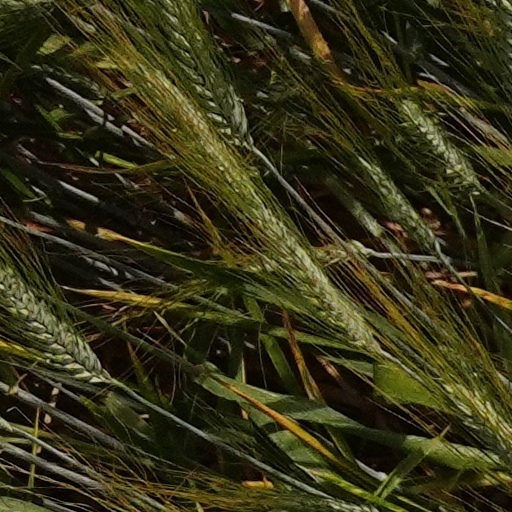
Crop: wheat